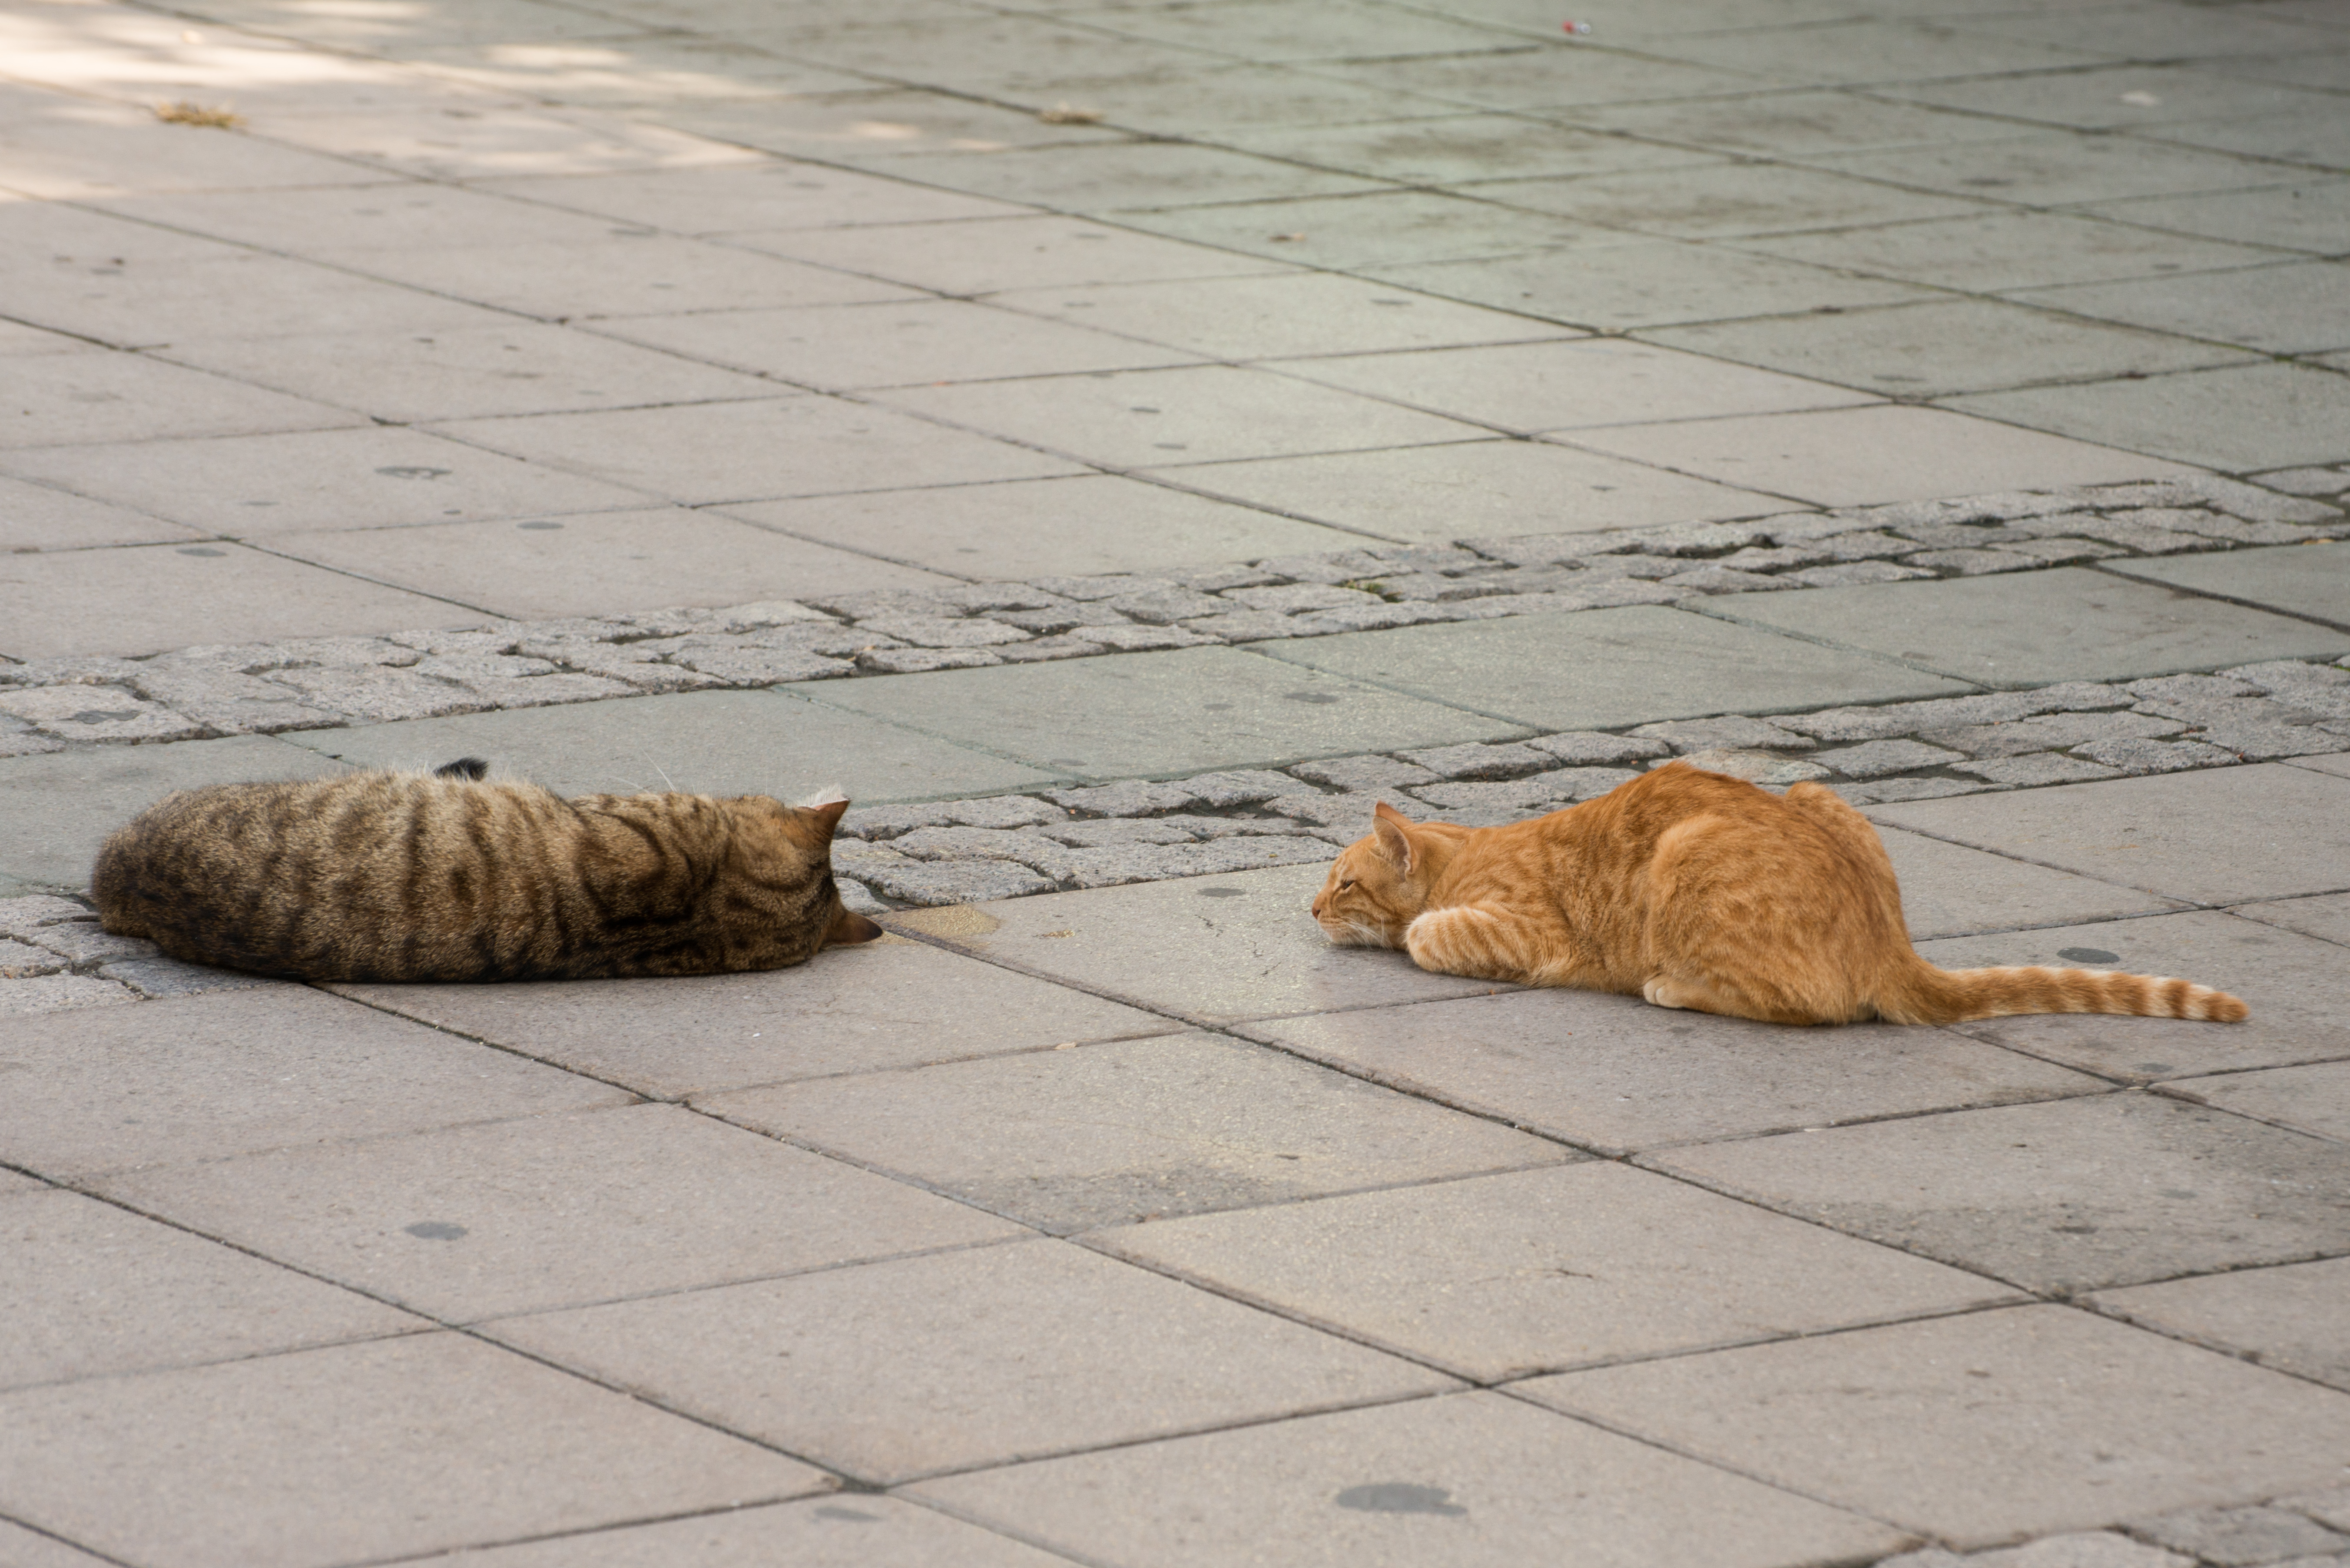
nature, floor, animal, europe, pet, cat, feline, mammal, nikon, pets, cats, animals, vertebrate, chat, gato, nikkor, chats, streetcats, d800, 70300mm, nikond800, 70300mmf4556gvr, bulgaria, burgas, straycats, small to medium sized cats